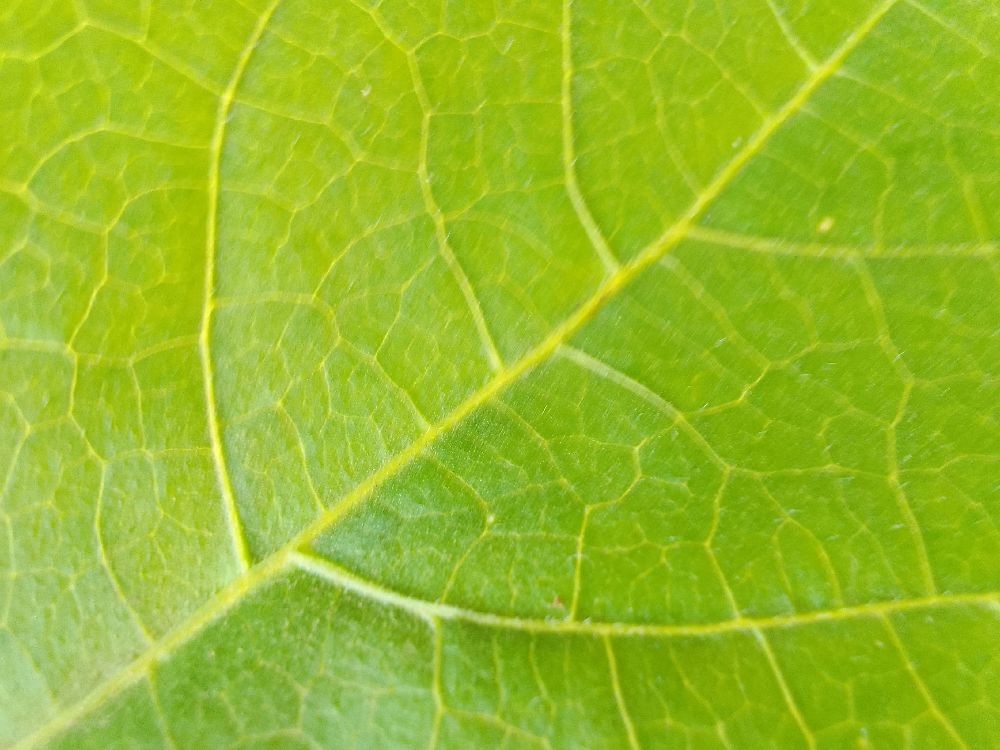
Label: healthy